Achaemenid conquest of the Indus Valley

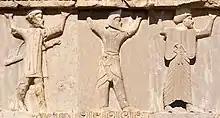
Greek Ionian ("Yavanas"), Scythian ("Sakas") and Persian ("Parasikas") soldiers of the Achaemenid army, as described on Achaemenid royal tombs from circa 500 to 338 BCE.

The exact area of the Province of "Hindush" is uncertain. Some scholars have described it as the middle and lower Indus Valley and the approximate region of modern Sindh, but there is no known evidence of Achaemenid presence in this region, and deposits of gold, which Herodotus says was produced in vast quantities by this Province, are also unknown in the Indus delta region. Alternatively, "Hindush" may have been the region of Taxila and Western Punjab, where there are indications that a Persian satrapy may have existed. There are few remains of Achaemenid presence in the east, but, according to Fleming, the archaeological site of Bhir Mound in Taxila remains the "most plausible candidate for the capital of Achaemenid India", based on the fact that numerous pottery styles similar to those of the Achaemenids in the East have been found there, and that "there are no other sites in the region with Bhir Mound's potential".